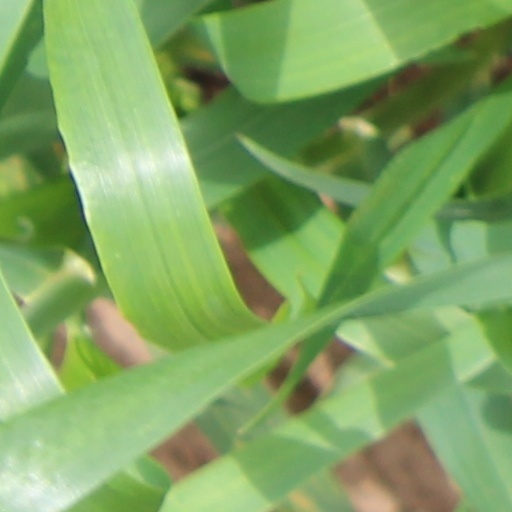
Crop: wheat